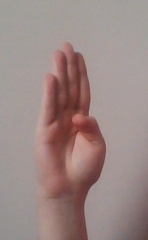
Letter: kaaf